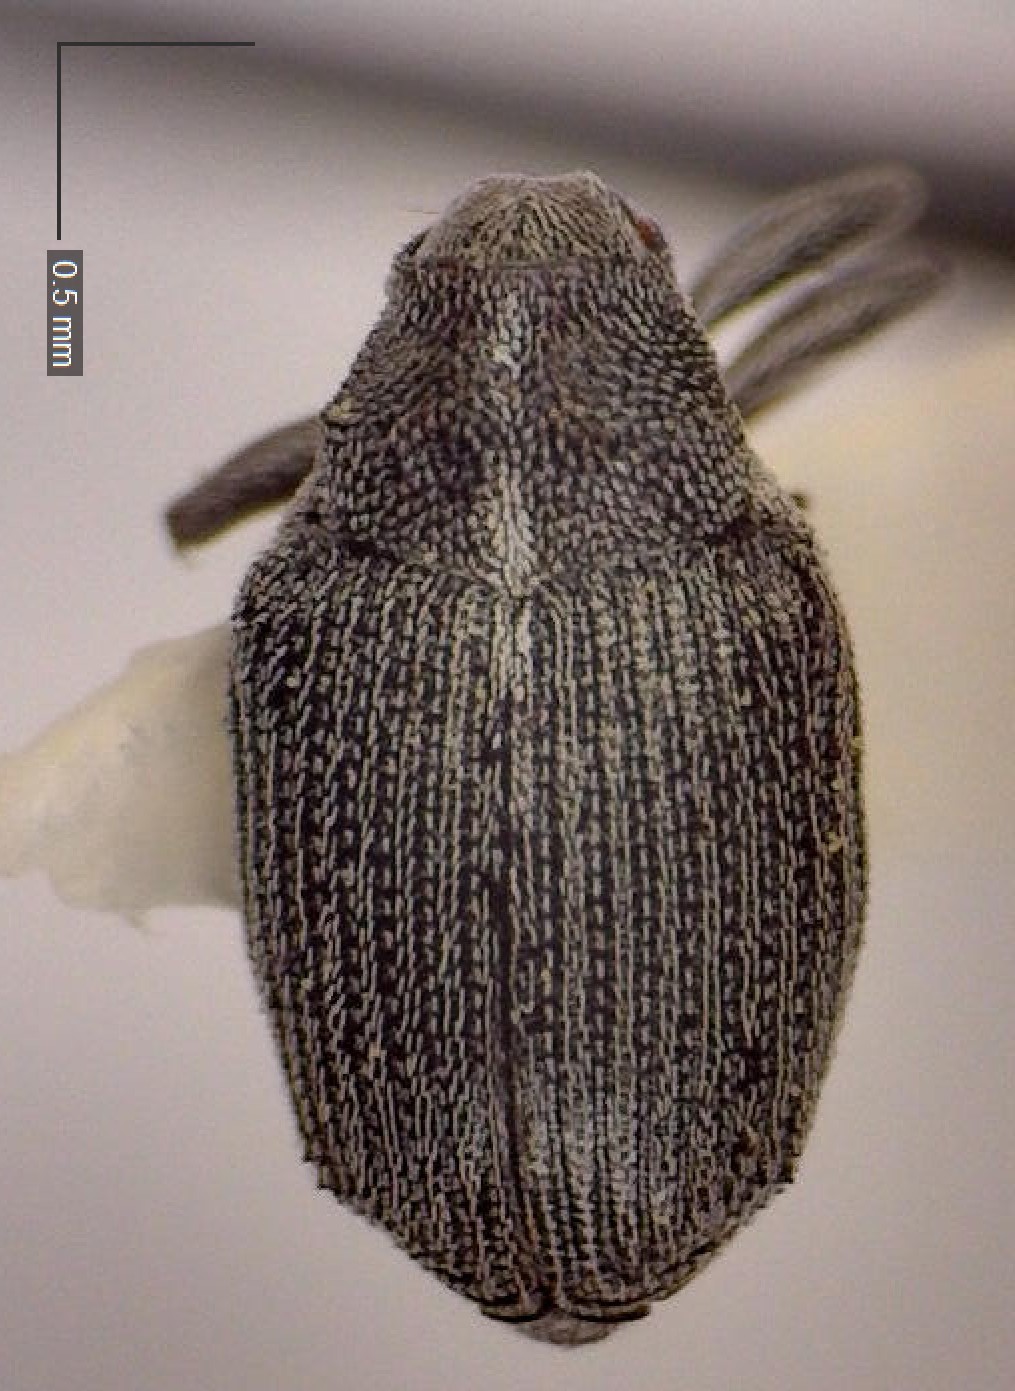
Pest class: Cabbage_seedpod_weevil